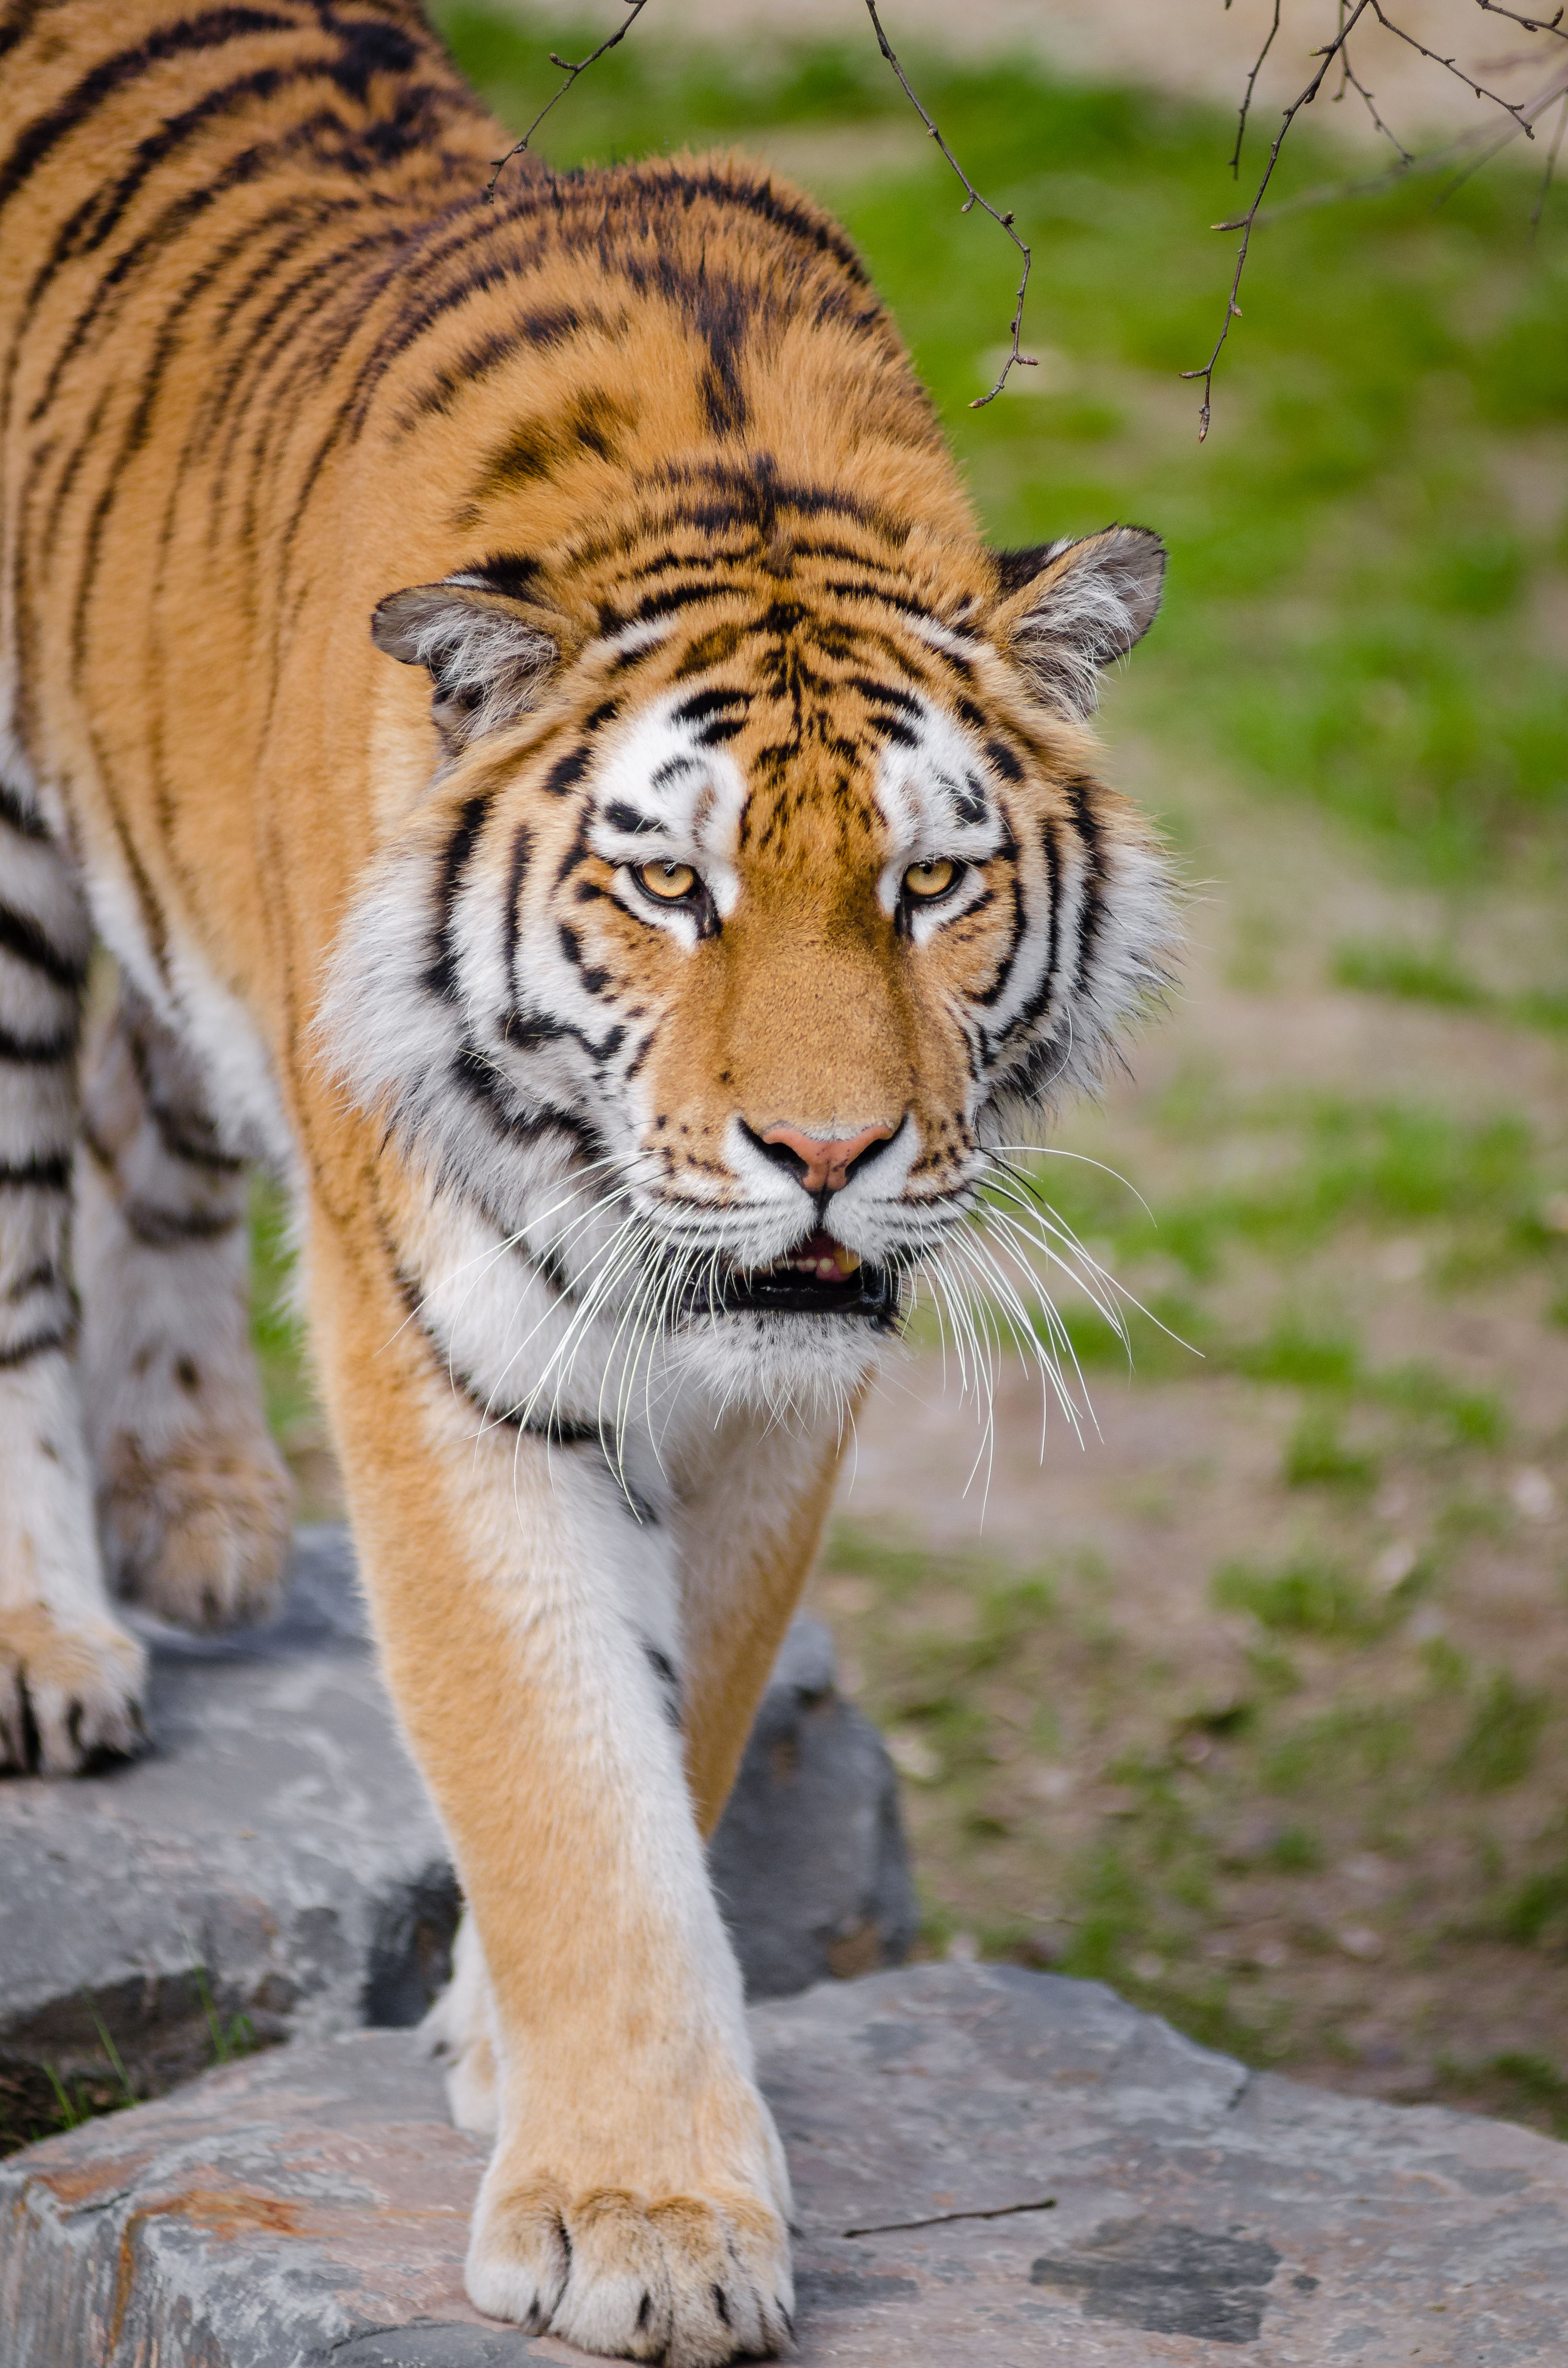
animal, wildlife, zoo, mammal, fauna, big cat, whiskers, tiger, vertebrate, safari, big cats, wild cat, cat like mammal